Third Anglo-Burmese War

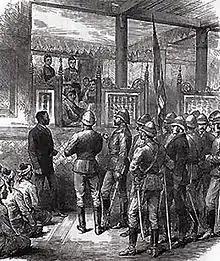
The meeting of General Prendergast and King Thibaw

Thayetmyo was the British post on the river nearest to the frontier, and here, by 14 November, five days after Thibaw's answer had been received, practically the whole expedition was assembled. On the same day General Prendergast received instructions to commence operations. The Burmese king and his country were taken completely by surprise by the rapidity of the advance. There had been no time for them to collect and organize any resistance. They had not even been able to block the river by sinking steamers, etc., across it, for, on the very day of the receipt of orders to advance, the armed steamers, the Irrawaddy and the Kathleen, engaged the nearest Burmese batteries, and brought out from under their guns the Burmese King's steamer and some barges which were lying in readiness for this very purpose. On the 16th the batteries themselves on both banks were taken by a land attack, the Burmese being evidently unprepared and making no resistance. On 17 November, however, at Minhla, on the right bank of the river, the Burmese in considerable force held successively a barricade, a pagoda and the redoubt of Minhla. The attack was pressed home by a brigade of British Indian infantry on shore, covered by a bombardment from the river, and the Burmese were defeated with a loss of 170 killed and 276 prisoners, besides many more drowned in the attempt to escape by river. The advance was continued next day and the following days, the naval brigade and heavy artillery leading and silencing in succession the Burmese river defences at Nyaung-U, Pakokku and Myingyan.